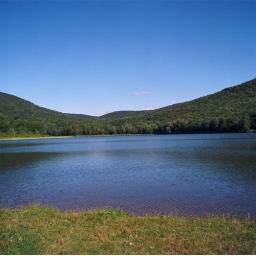
lake with grass beach in the catskills